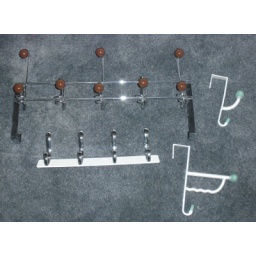
Large over the door coat hook: $5. Small wall mount coat hook: SOLD. 2 small plastic hooks: $1